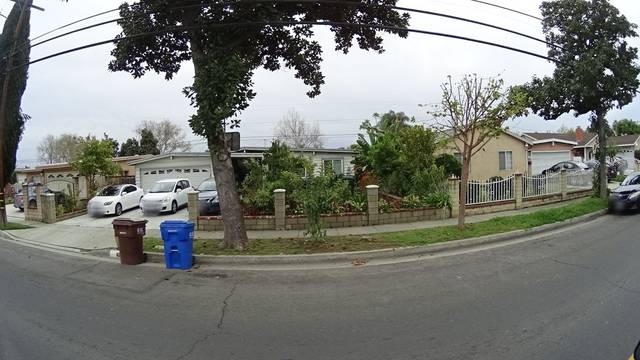
Region: Mexico
Coordinates: 34.063, -117.978